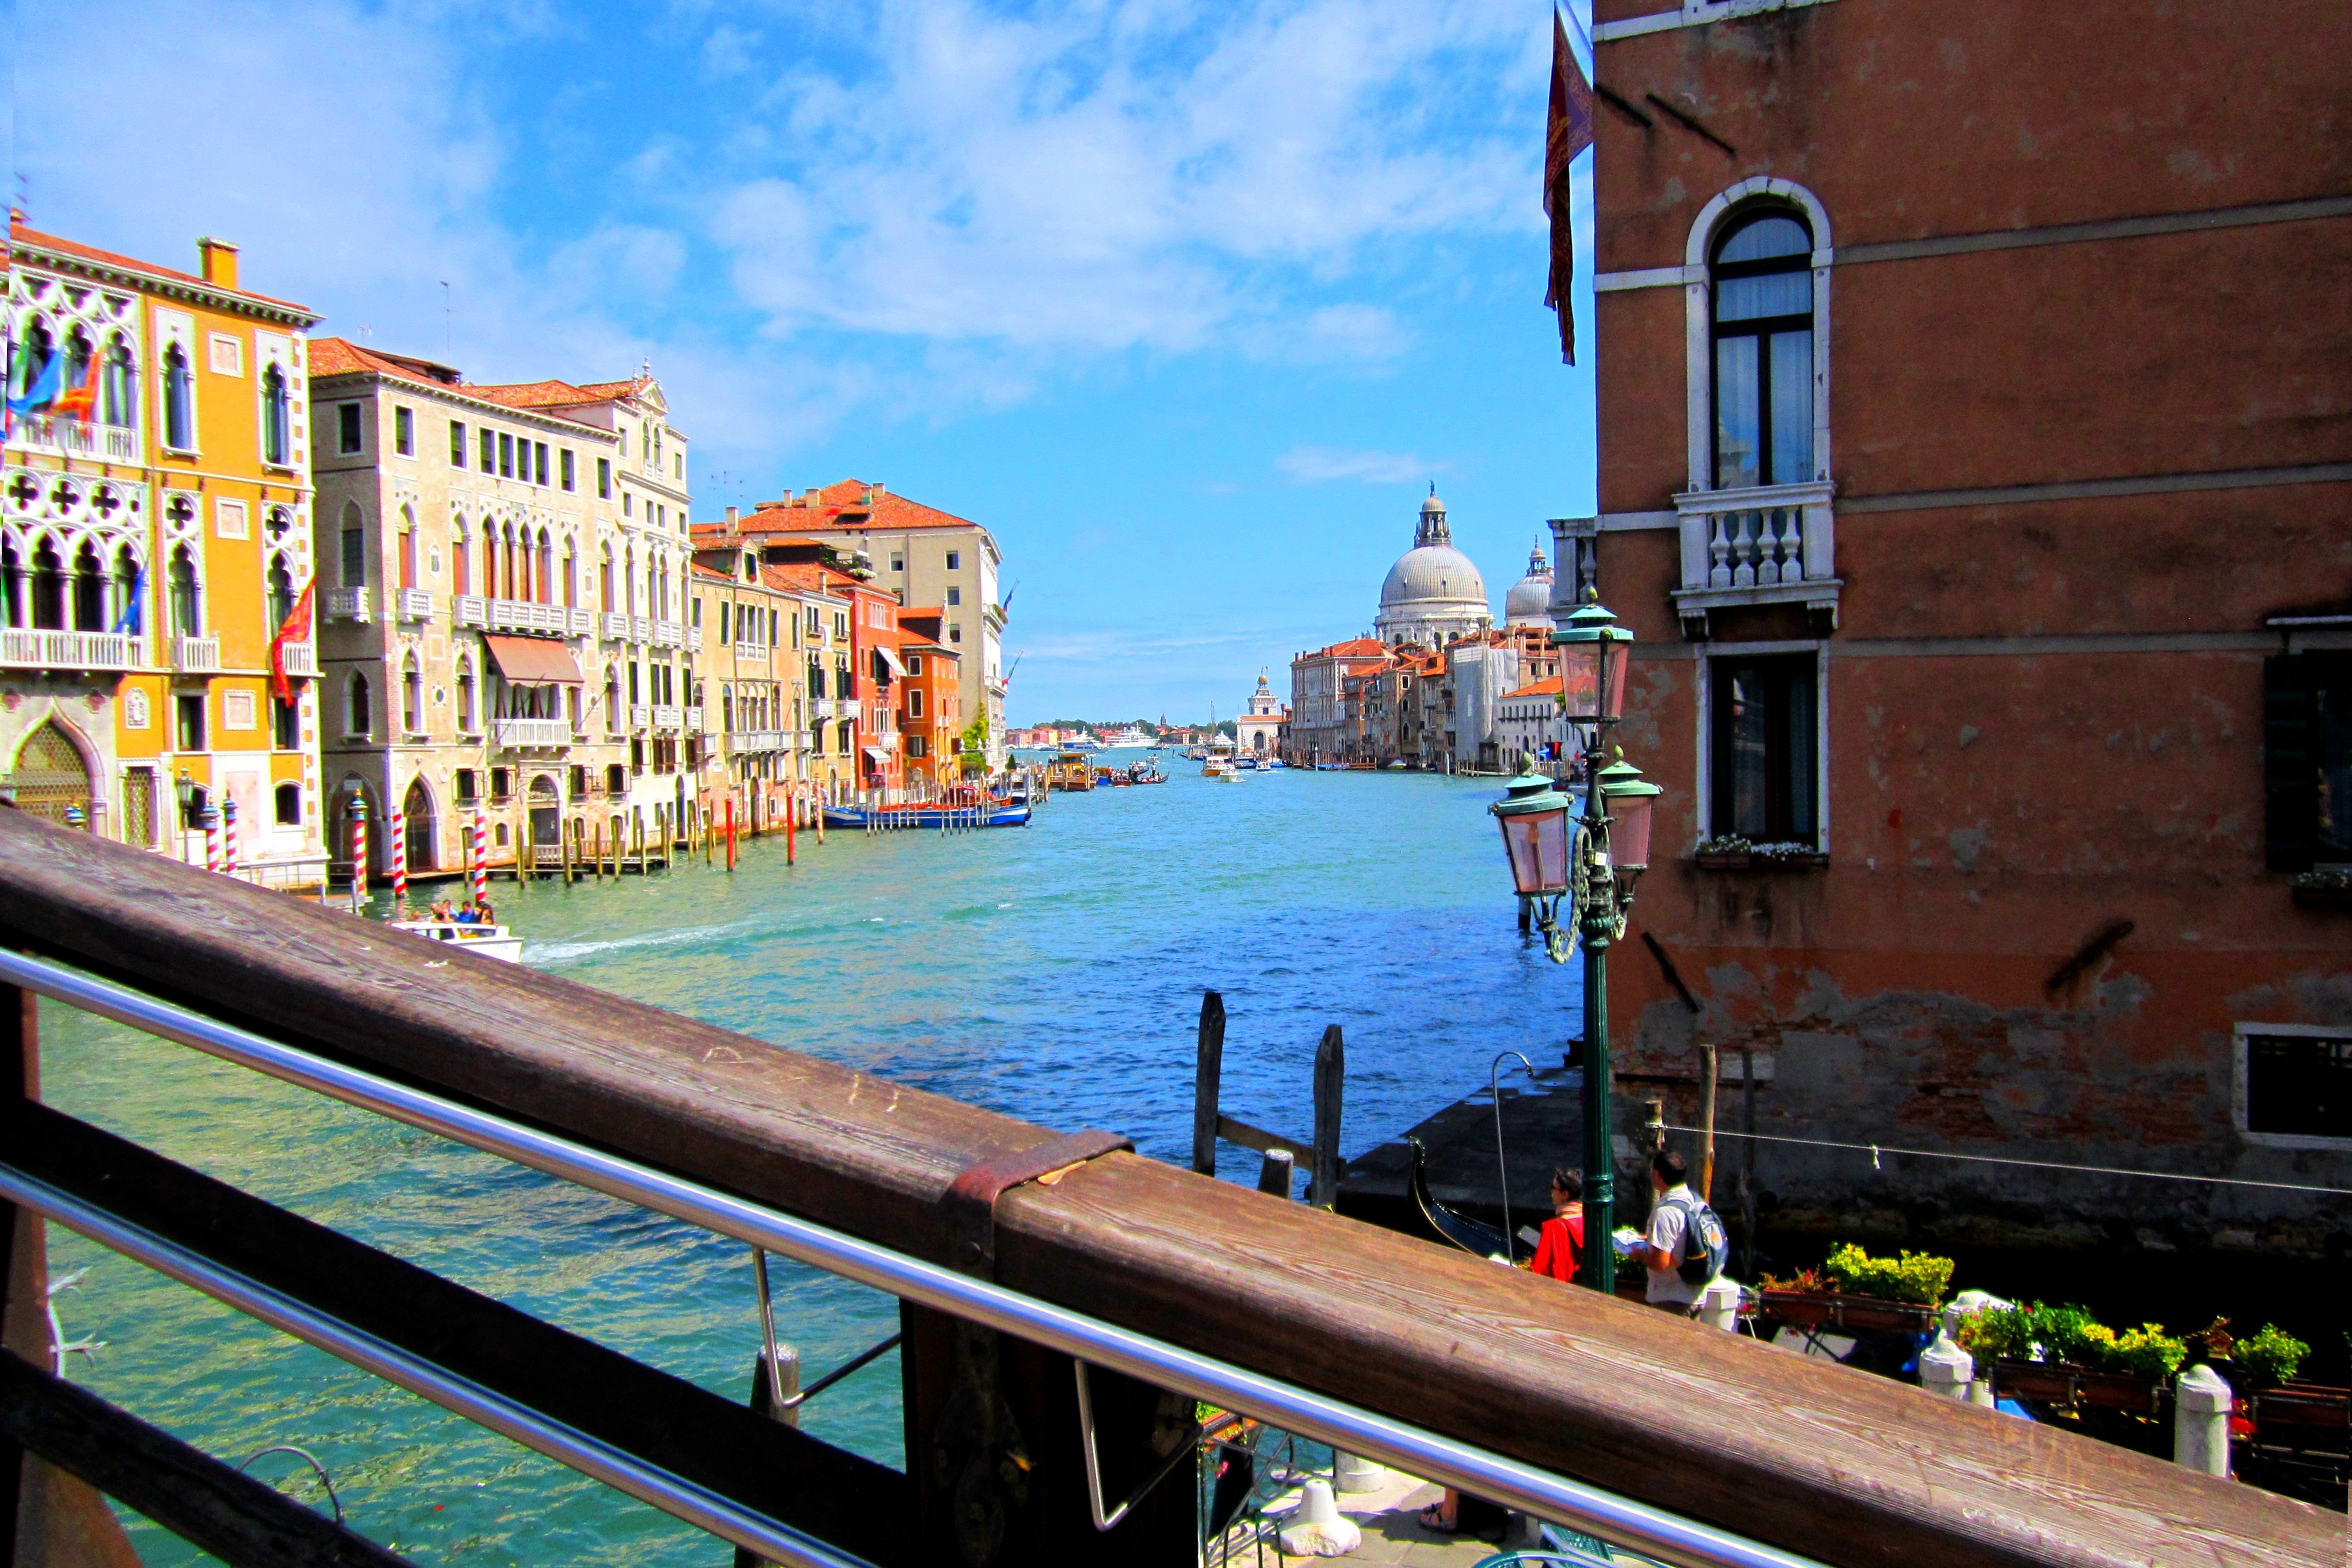
sea, architecture, street, town, canal, cityscape, vacation, travel, vehicle, italy, venice, tourism, waterway, grand, houses, channel, old houses